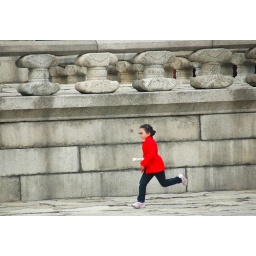
young girl running aside 600 yrs old fortress in Seoul , Korea .